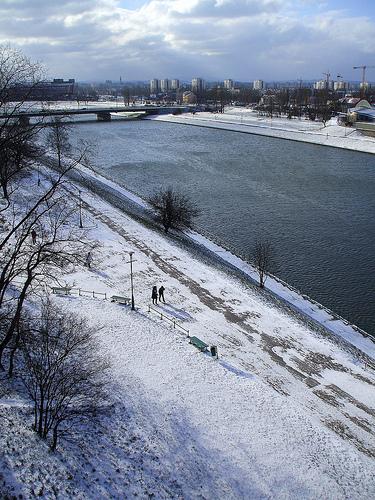
Weather: snow or frosty